Lower Toklat River Ranger Cabin No. 18

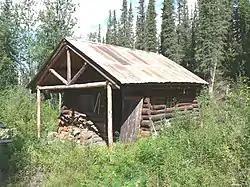
Lower Toklat Ranger Cabin

The Lower Toklat Ranger Cabin No. 18, also known as the Lower Toklat Patrol Cabin, is a log shelter in the National Park Service Rustic style in Denali National Park. The cabin is part of a network of shelters used by patrolling park rangers throughout the park. It is a standard design by the National Park Service Branch of Plans and Designs and was built in 1931. The cabin has twelve separate log dog kennels, also to a standard Park Service design.